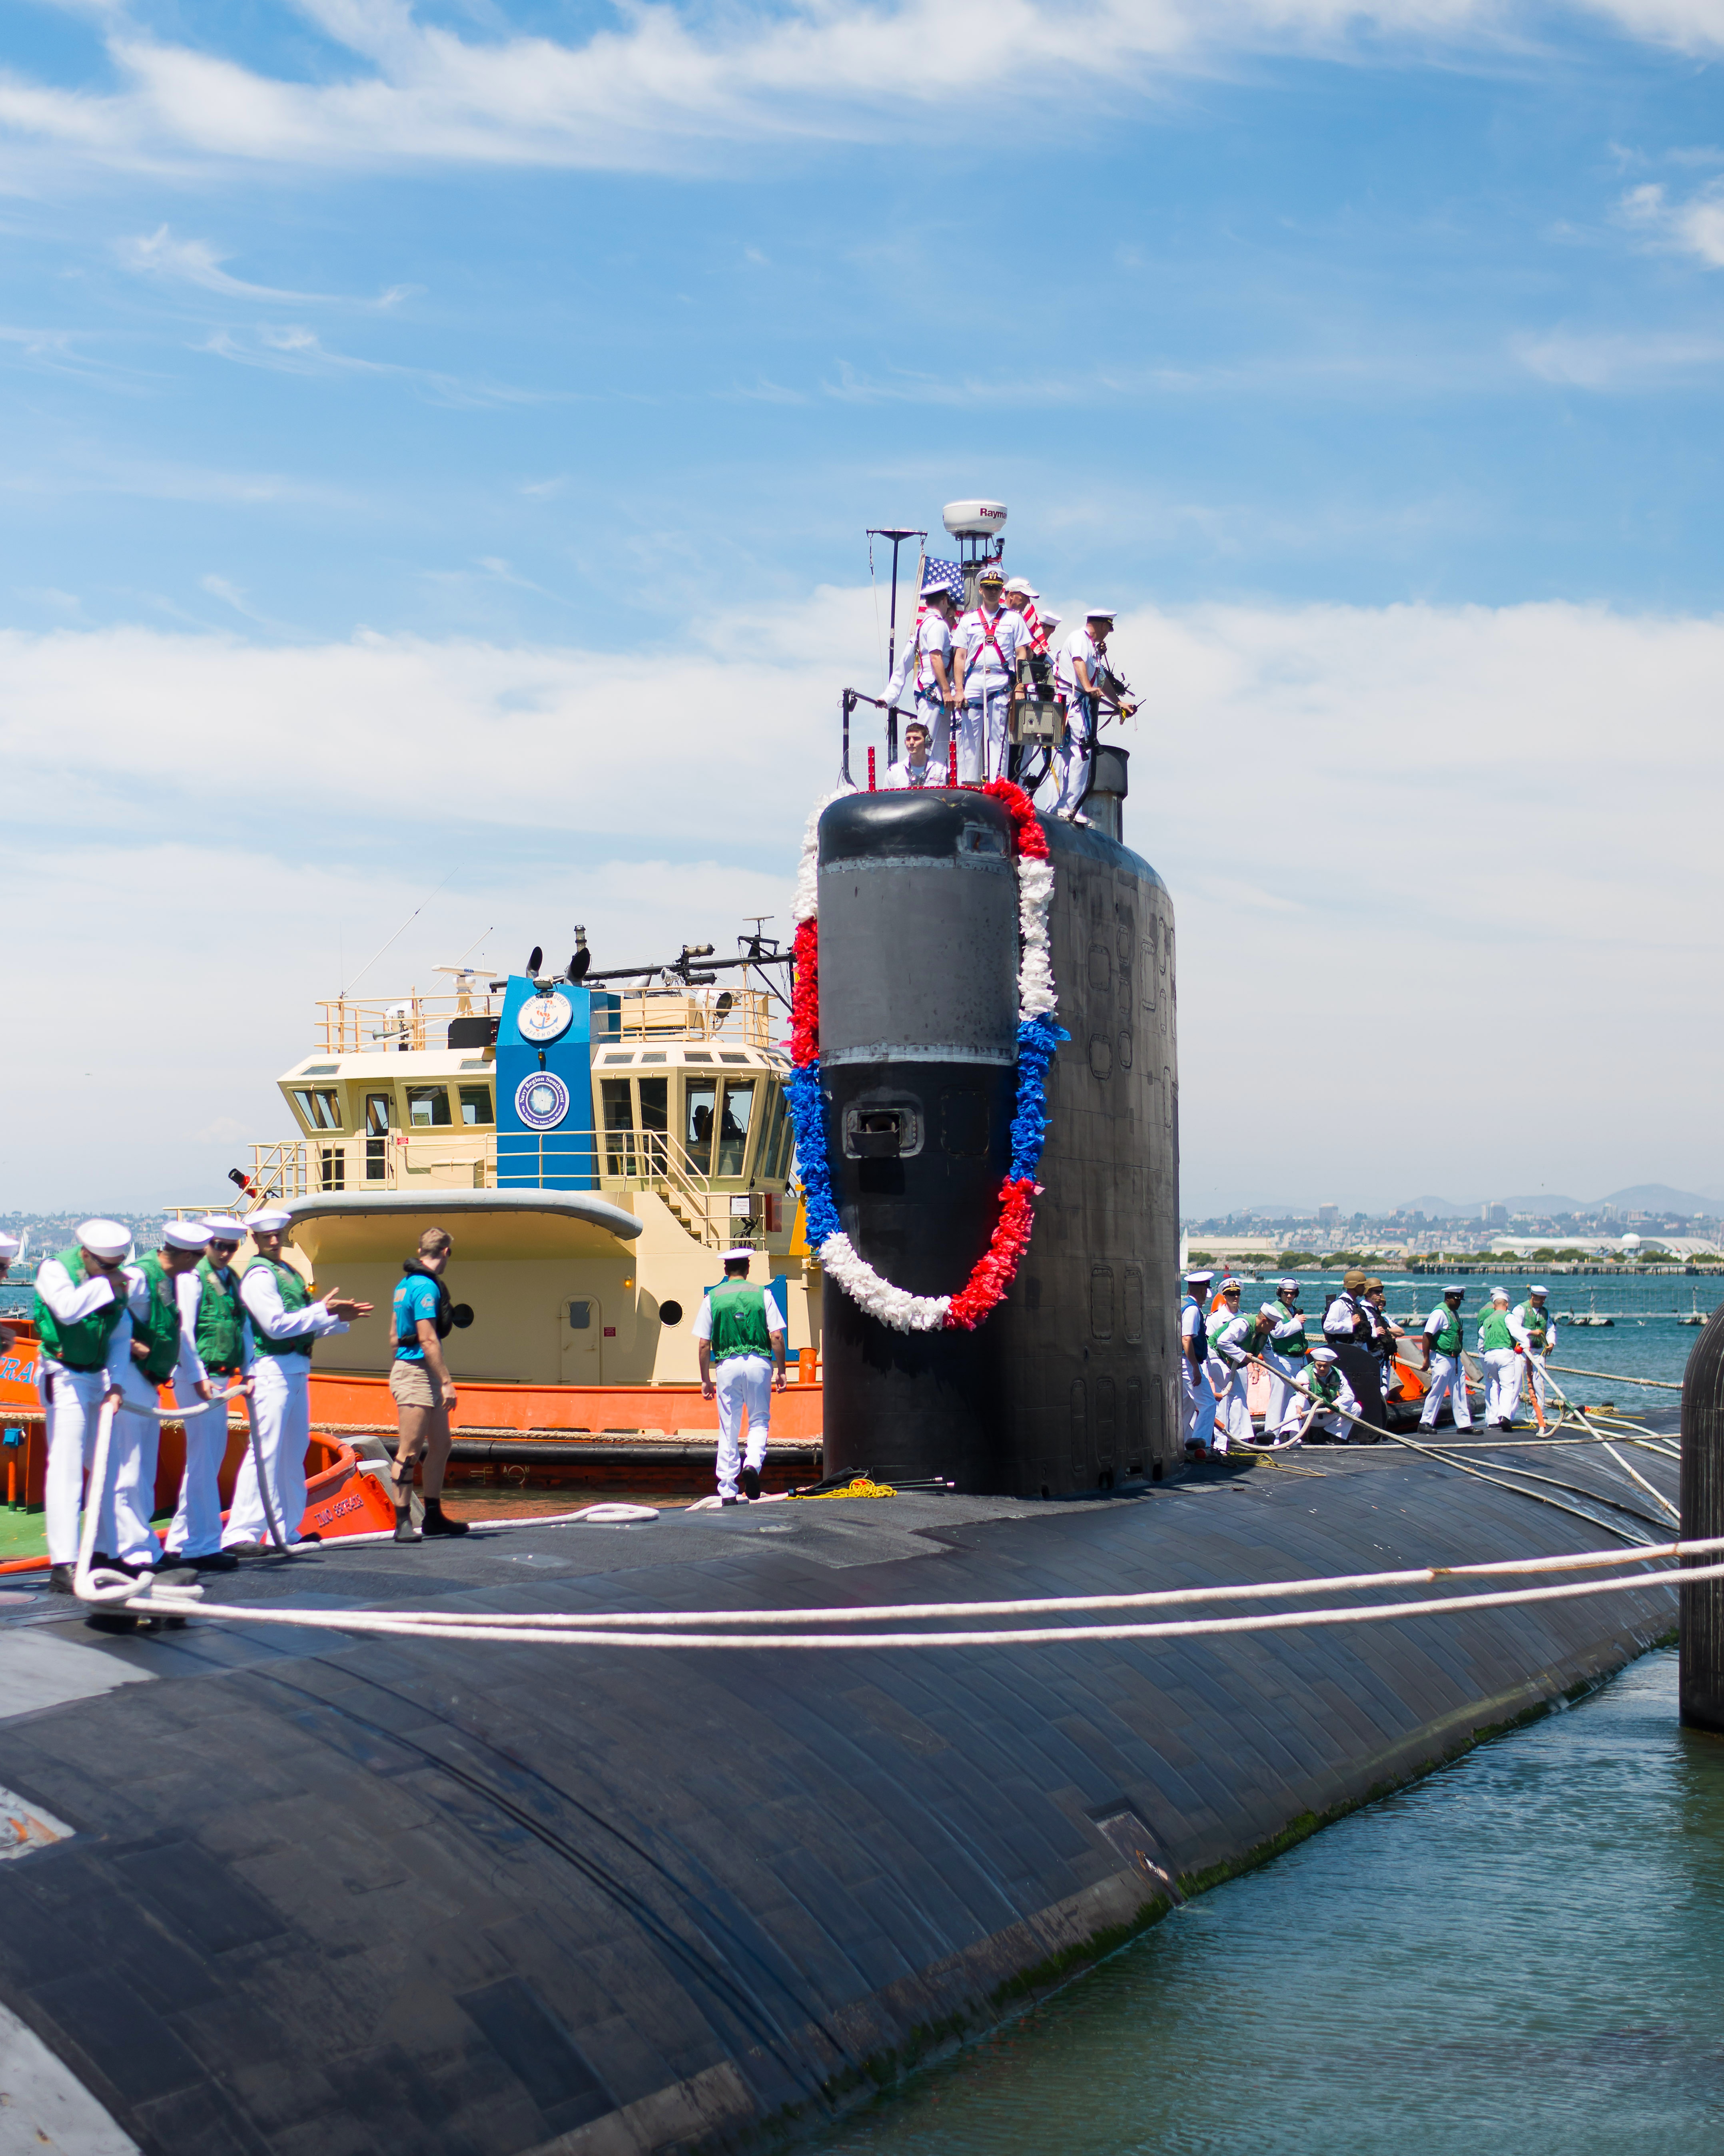
sea, boat, walkway, military, transportation, vehicle, waterway, ferry, boating, submarine, naval, navy, veterans, tugboat, watercraft, homecoming, nuclear, deployment